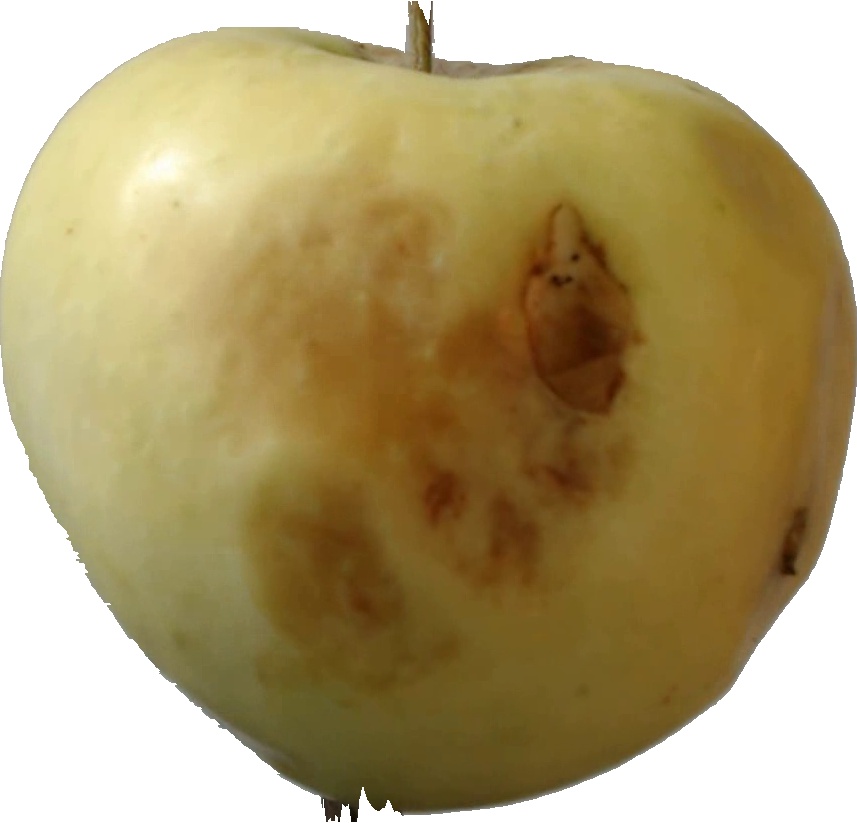
Label: apple_hit_1